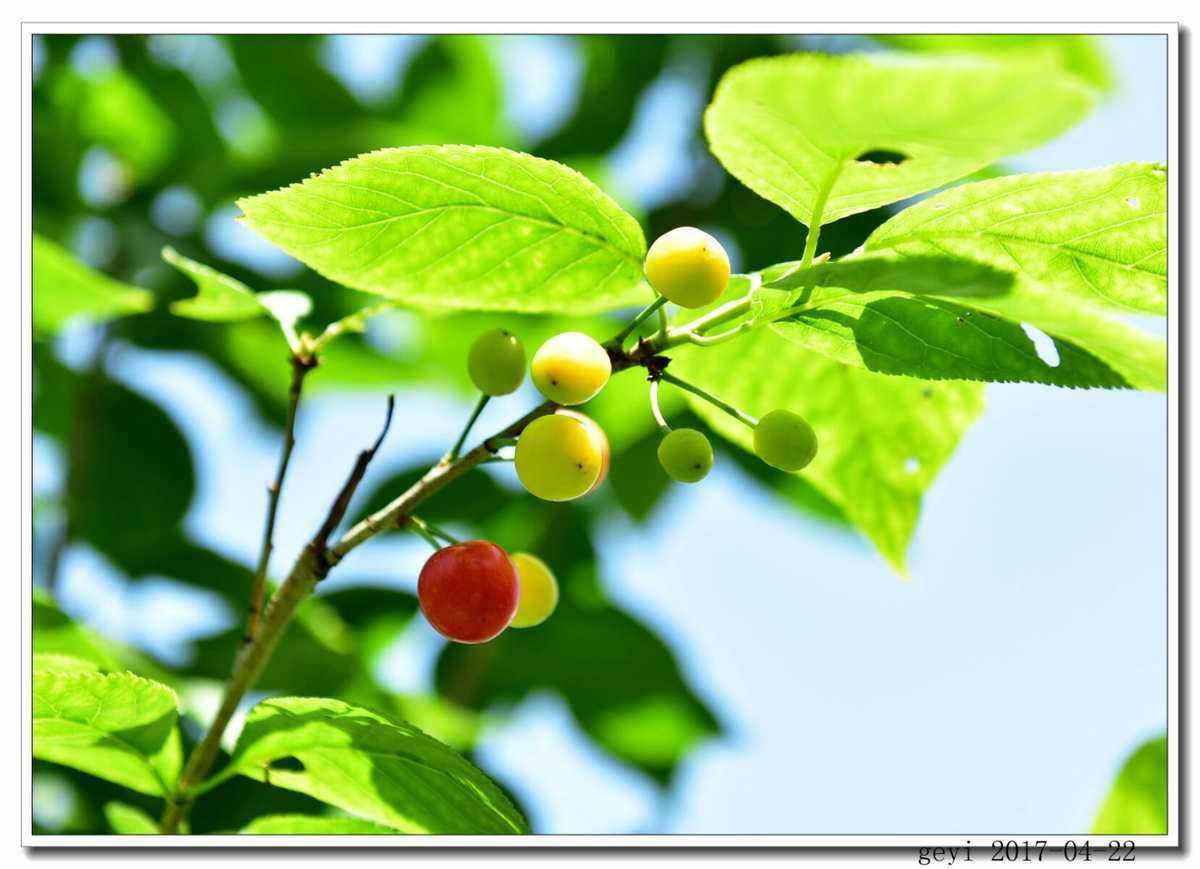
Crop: cherry
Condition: healthy